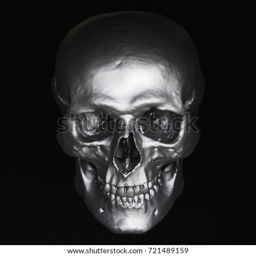
slightly down - turned dark steel skull against a seamless black background .